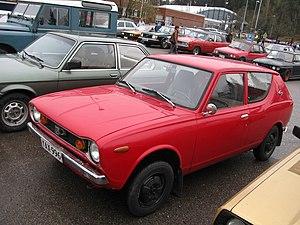
Datsun Cherry, puis Nissan Cherry a été le nom de quatre générations d’automobiles compactes fabriquées par le constructeur japonais Datsun-Nissan. Elles ont été le modèle d’entrée de gamme de ce constructeur jusqu'à l'arrivée de la Micra. Au Japon, la Cherry s'appelait Pulsar.